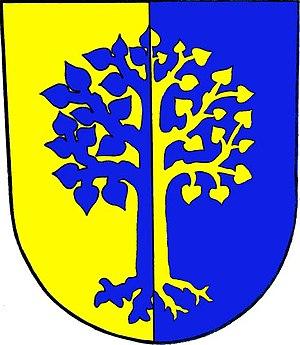
Služovice est une commune du district d'Opava, dans la région de Moravie-Silésie, en République tchèque. Sa population s'élevait à 815 habitants en 2017.